Loss of Sensation

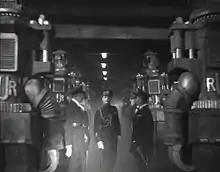
A scene showing RURs

Loss of Sensation, alternatively titled Robot of Jim Ripple (Russian: «Гибель сенсации» («Робот Джима Рипль»)) is a 1935 Soviet science fiction sound film directed by Alexandr Andriyevsky.